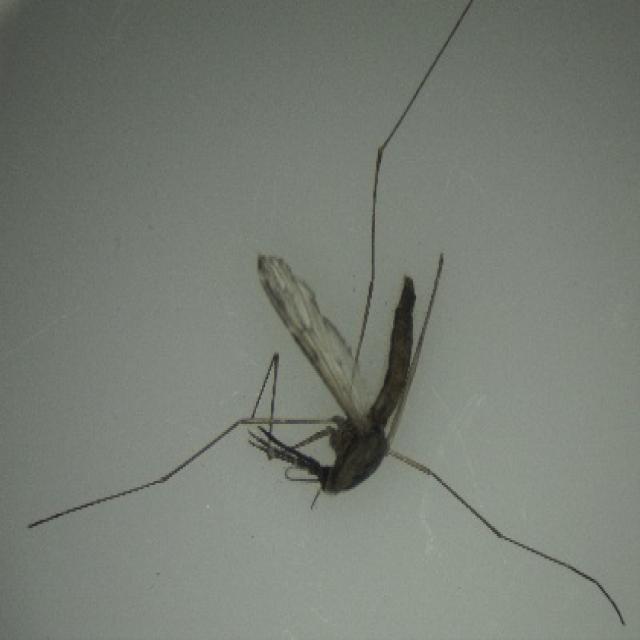
Species: anopheles_sinensis